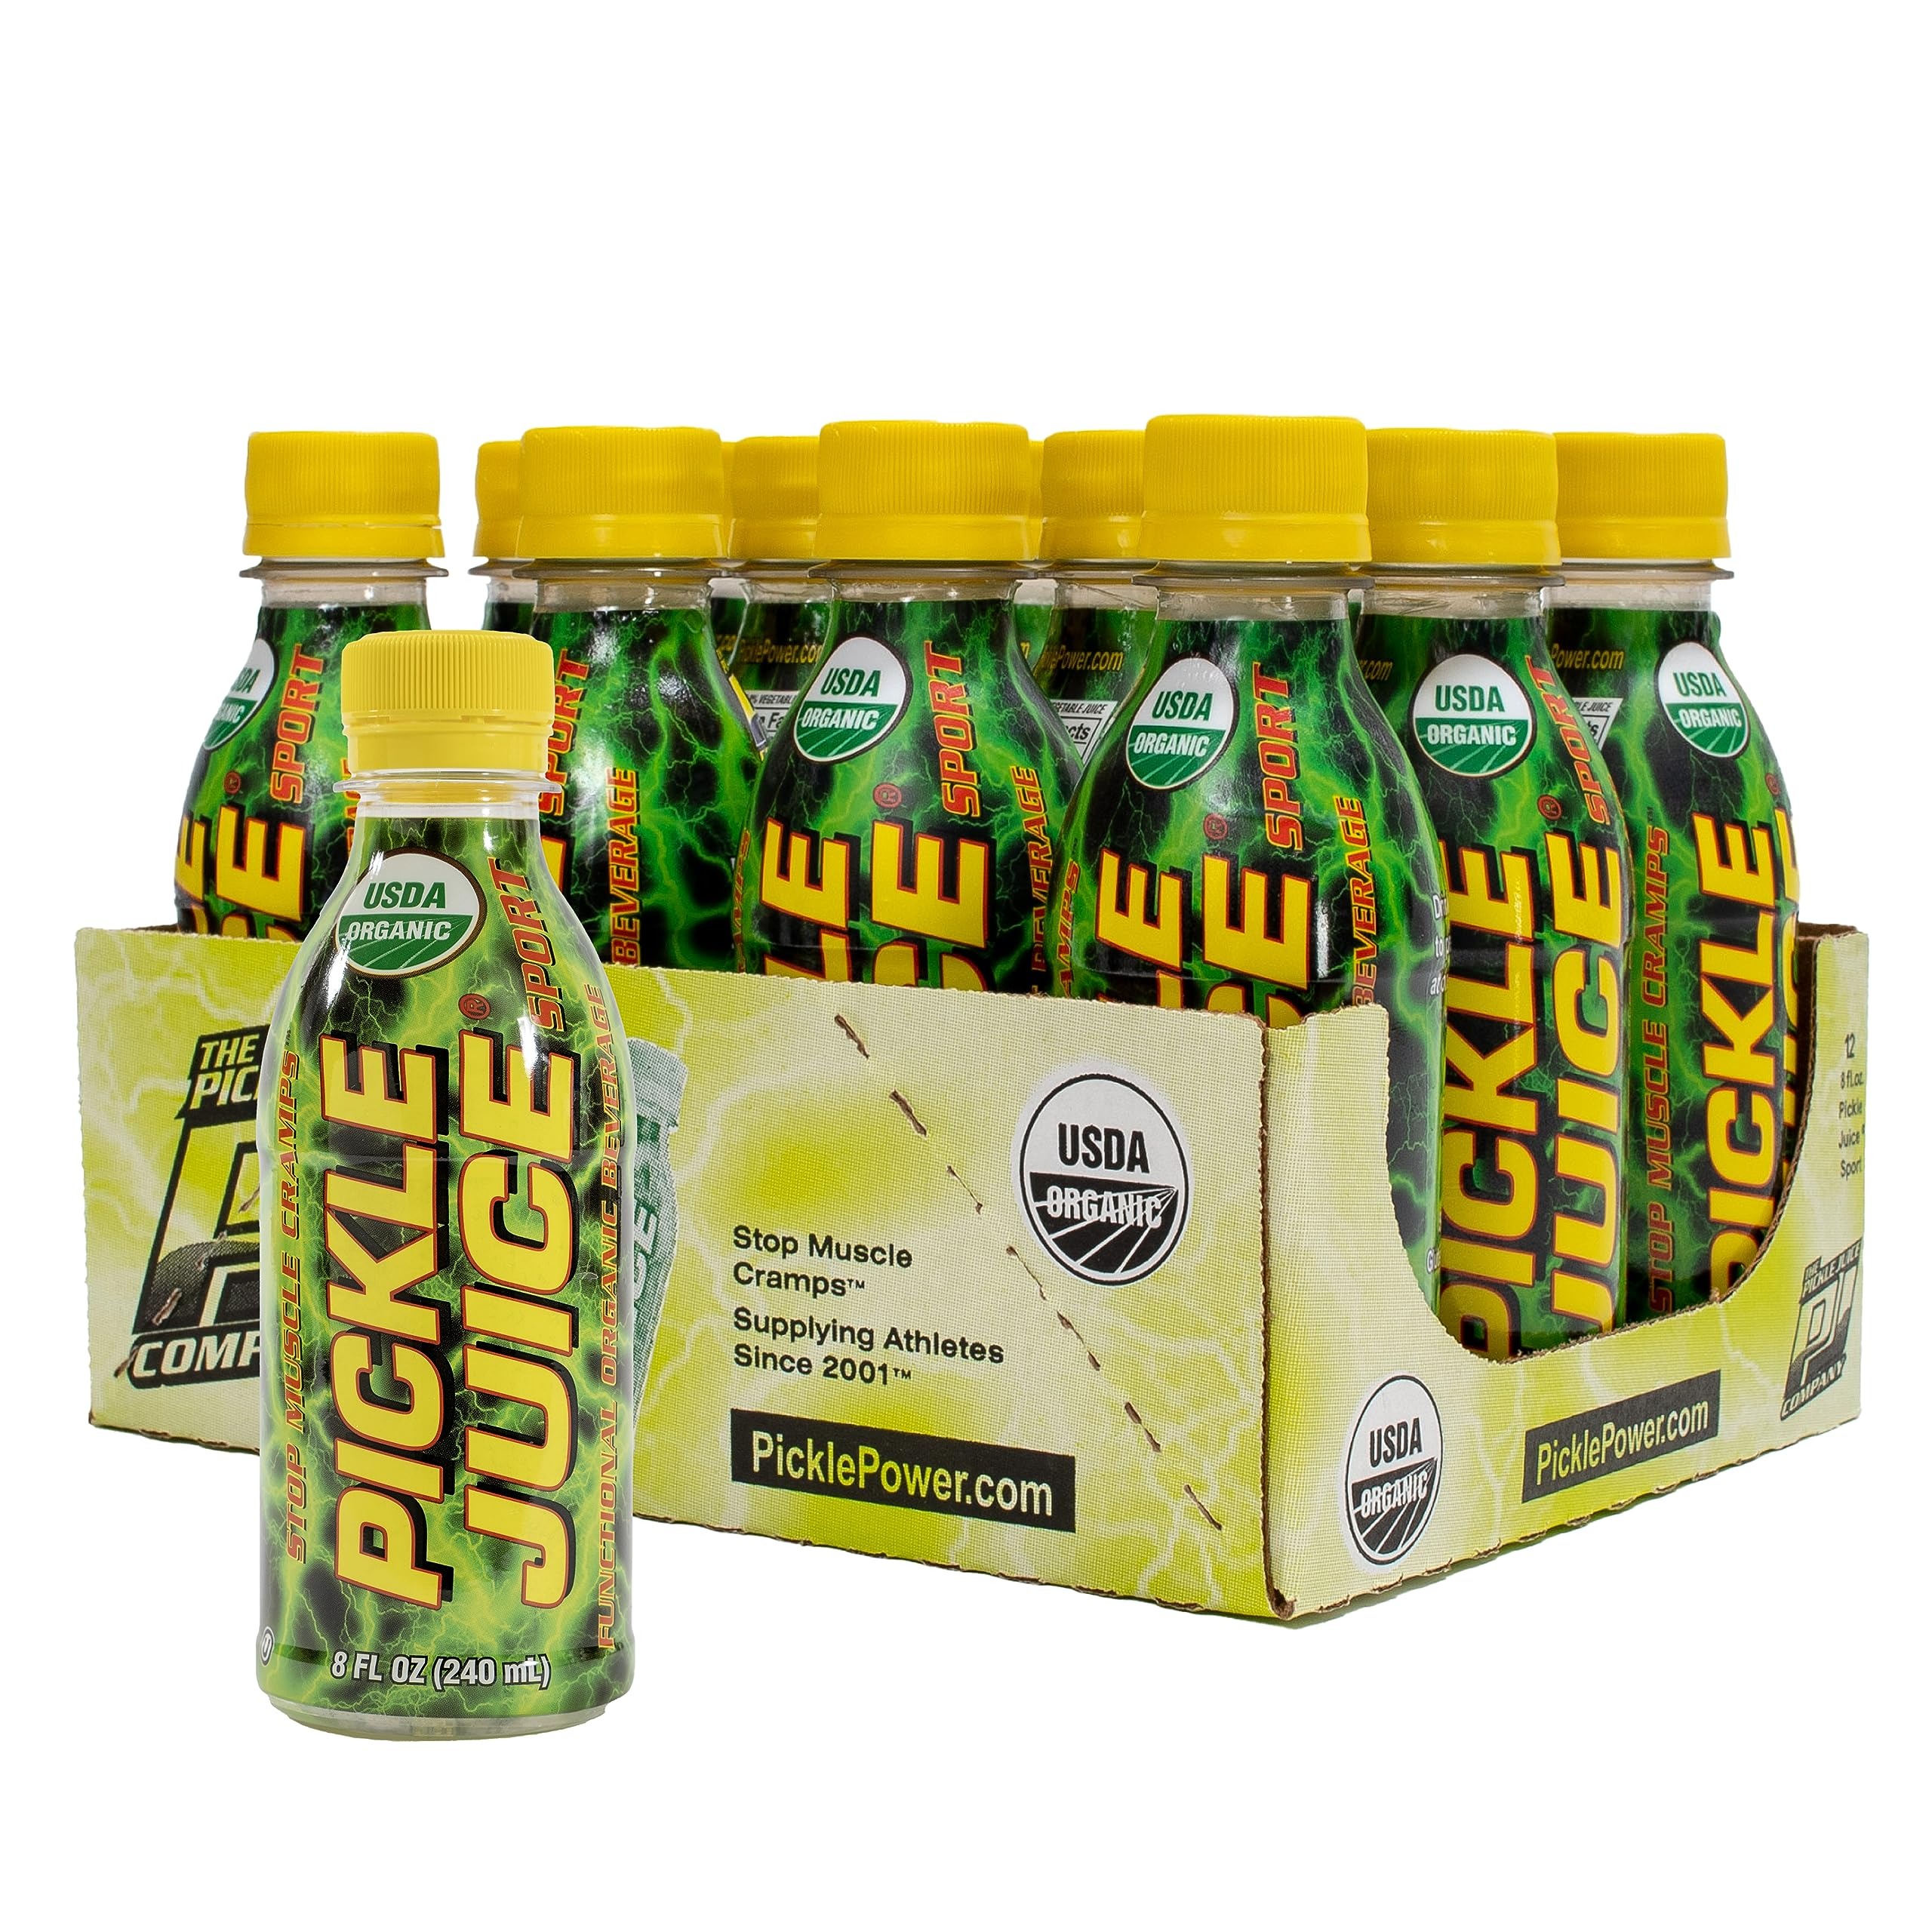
Item Name: Pickle Juice Sports Drink - Relieves Cramps Immediately - Electrolyte Pickle Juice for Day & Night Time Leg Cramp Relief - No Artificial Ingredients - 8 oz, 12 Pack
Bullet Point 1: STOPS CRAMPS IN 60 SECONDS: Unlike pickle brine, Pickle Juice uses a proprietary grain and blend of vinegar which inhibits the nerve signals that cause muscle cramps, stopping cramps in as little as 60 seconds - keeping you on the road to victory
Bullet Point 2: SCIENTIFICALLY PROVEN: A cramp is the neurological response to a physiological problem - Independent studies were conducted which demonstrated Pickle Juice's extreme effectiveness in inhibiting the nerve signals that cause muscle cramps
Bullet Point 3: 10X MORE ELECTROLYTES: 10x the electrolytes of other sports drinks. Formulated for endurance athletes, this pickle sports drink is also great for nocturnal leg cramps - whether from your diet, exhaustion from exercise, or poor circulation
Bullet Point 4: FOR DAYTIME & NIGHTIME CRAMPS: Pickle juice stops cramps for active muscles or muscles at rest. Whatever your lifestyle, Pickle Juice works to relieve cramps - fast. Used by professional athletes, weekend warriors or just anyone in need of night time cramp relief. No refrigeration required, 3 yr shelf life
Bullet Point 5: NO ARTIFICIAL INGREDIENTS OR SUGAR: A sports recovery drink with absolutely no added sugar, caffeine or artificial anything - just simple, organic ingredients: Dual Filtered Water, Vinegar, Salt, Dill Oil, Potassium, Zinc, Vitamin C & Vitamin E
Value: 96.0
Unit: Fl Oz

Price: 28.16